Sikorsky SH-3 Sea King

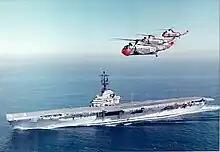
SH-3As of HS-6 above in the early 1960s

In 1957, Sikorsky was awarded a contract to produce an all-weather amphibious helicopter for the US Navy. As per the earlier specification, this new rotorcraft was to excel at ASW; specifically, it would combine the roles of hunter and killer, as these two duties had previously been carried out by two separate helicopters. It was also the first helicopter to be procured under the US Navy's new weapon system concept, under which Sikorsky was responsible not only for the design and production of the airframe, but all major onboard systems, such as the sonar, navigational equipment, electronic devices, and support equipment. As such, the navigation suite for the rotorcraft was developed jointly by Sikorsky and the US Navy.